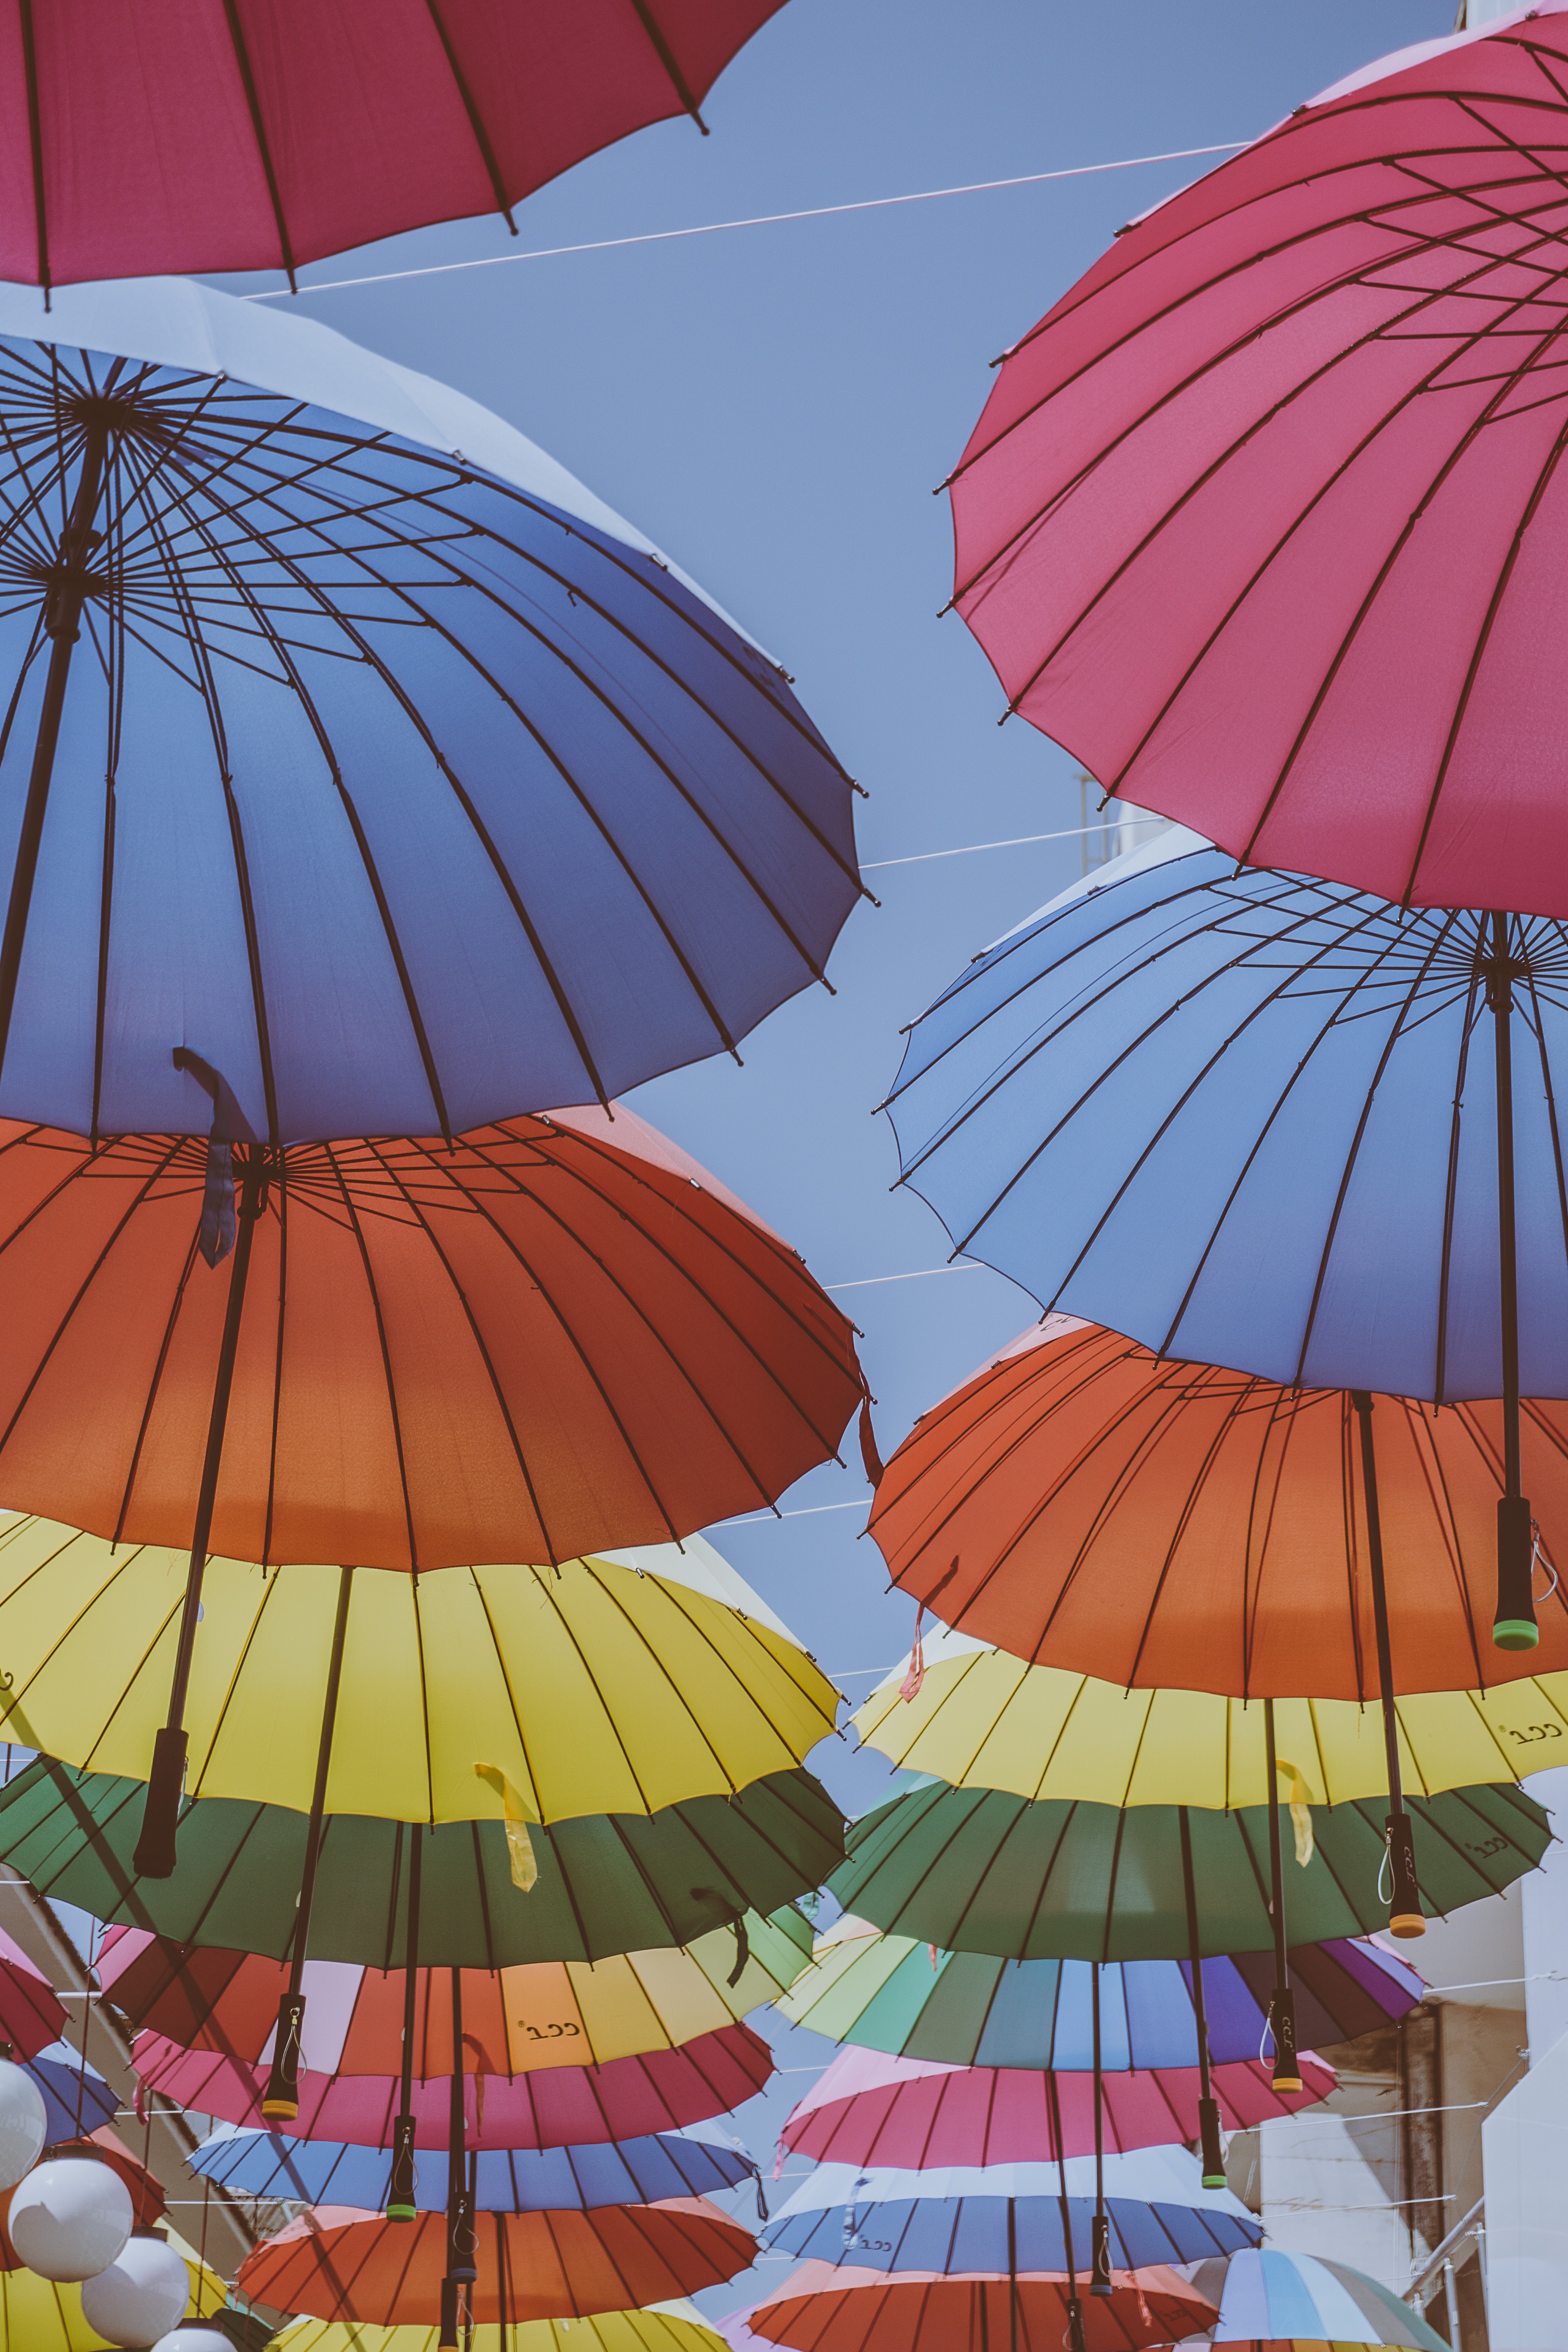
wing, umbrella, colourful, color, fashion accessory